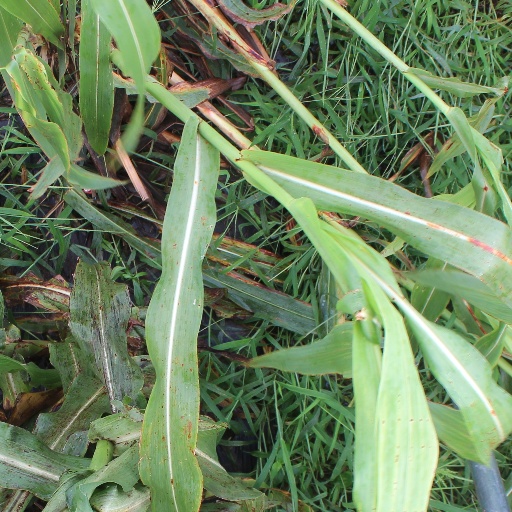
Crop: sorghum